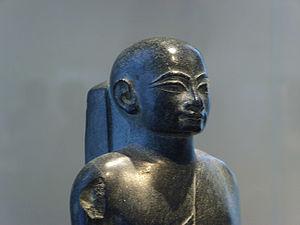
Le Musée égyptien de Berlin est une collection d'art de l'Égypte antique située à Berlin. Cette collection, l'une des plus importantes au monde d'objets de l'Égypte antique, a été réinstallée en 2009 au Neues Museum nouvellement reconstruit.